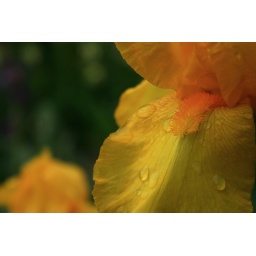
A golden yellow iris covered in dew